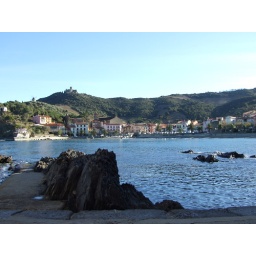
View from Lynne's position by castle wall